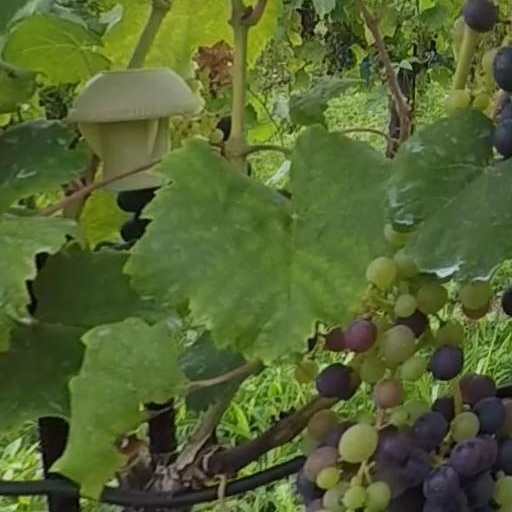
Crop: grape